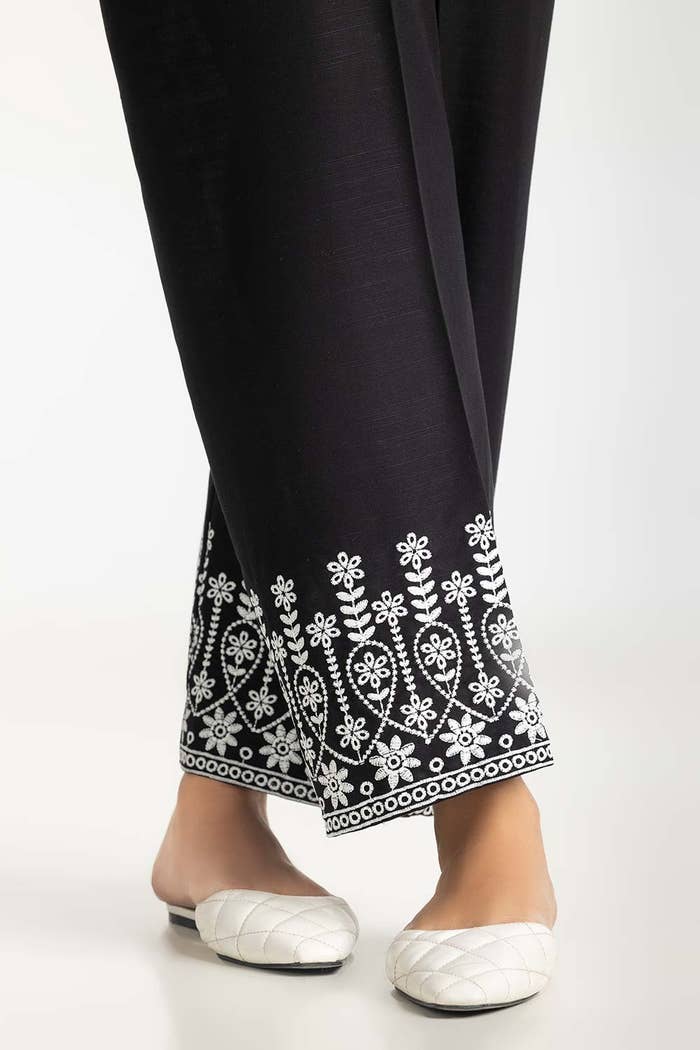
black embroidered cotton pants